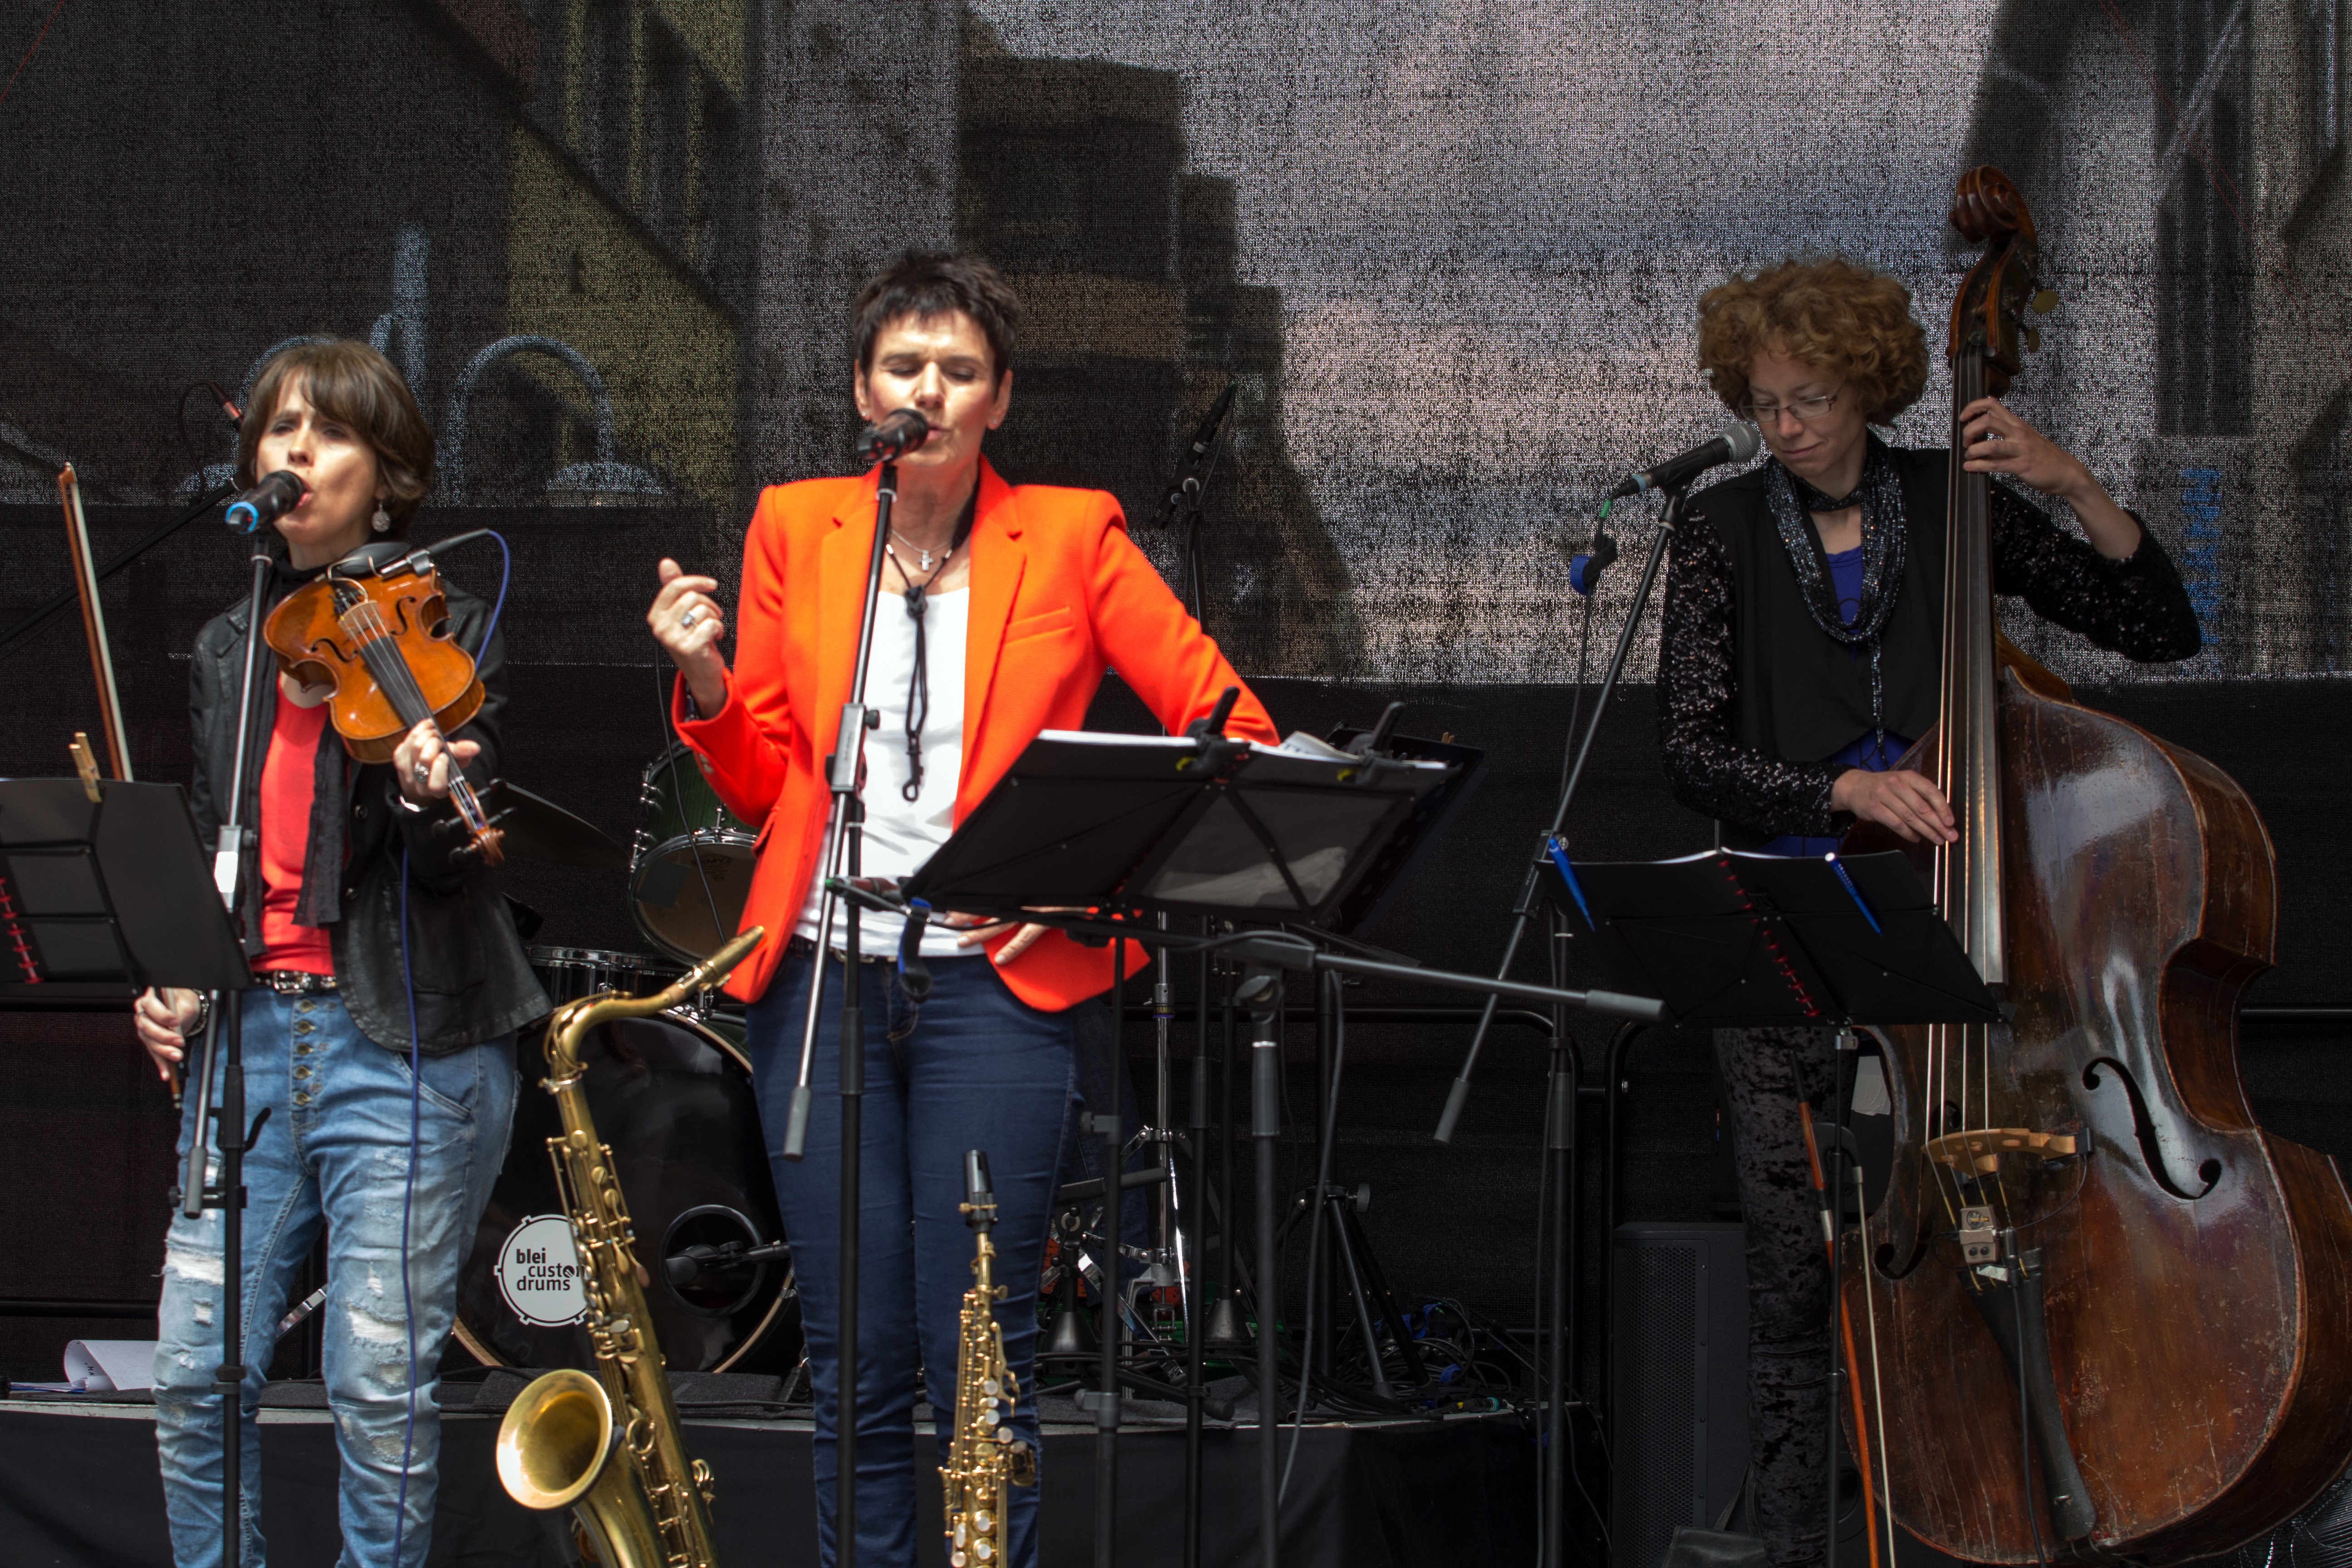
music, concert, band, musician, performance art, stage, jazz, orchestra, performance, singing, entertainment, mannheim, performing arts, town festival, women's band, bowed string instrument, social group, musical ensemble, musical theatre